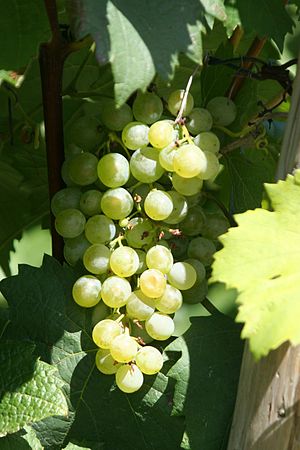
Grüner Veltliner
Grüner Veltliner
Grüner Veltliner er en hvid druesort til fremstilling af vin i Østrig og Tjekkiet, men næsten ingen andre steder. Druesorten giver specielt vine til mad.